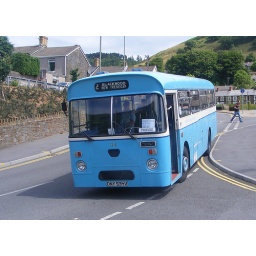
This bus in on his way to the winding house in new tredegar on the day of the welsh heartlands transport show in nelson